Exposure value

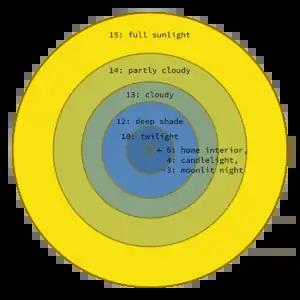
Visualization of lighting conditions and corresponding exposure values, where the area of each circle is proportional to the amount of light in the scene. Note that each level includes the full area inside the circle, not merely the ring.

Exposure values in Table 2 are reasonable general guidelines, but they should be used with caution. For simplicity, they are rounded to the nearest integer, and they omit numerous considerations described in the ANSI exposure guides from which they are derived. Moreover, they take no account of color shifts or reciprocity failure. Proper use of tabulated exposure values is explained in detail in the ANSI exposure guide, ANSI PH2.7-1986.